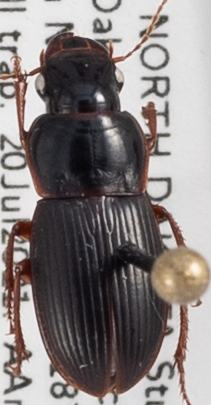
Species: Harpalus somnulentus
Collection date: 2021-07-20
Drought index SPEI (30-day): -1.25
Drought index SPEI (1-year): -2.09
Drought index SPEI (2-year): -0.82